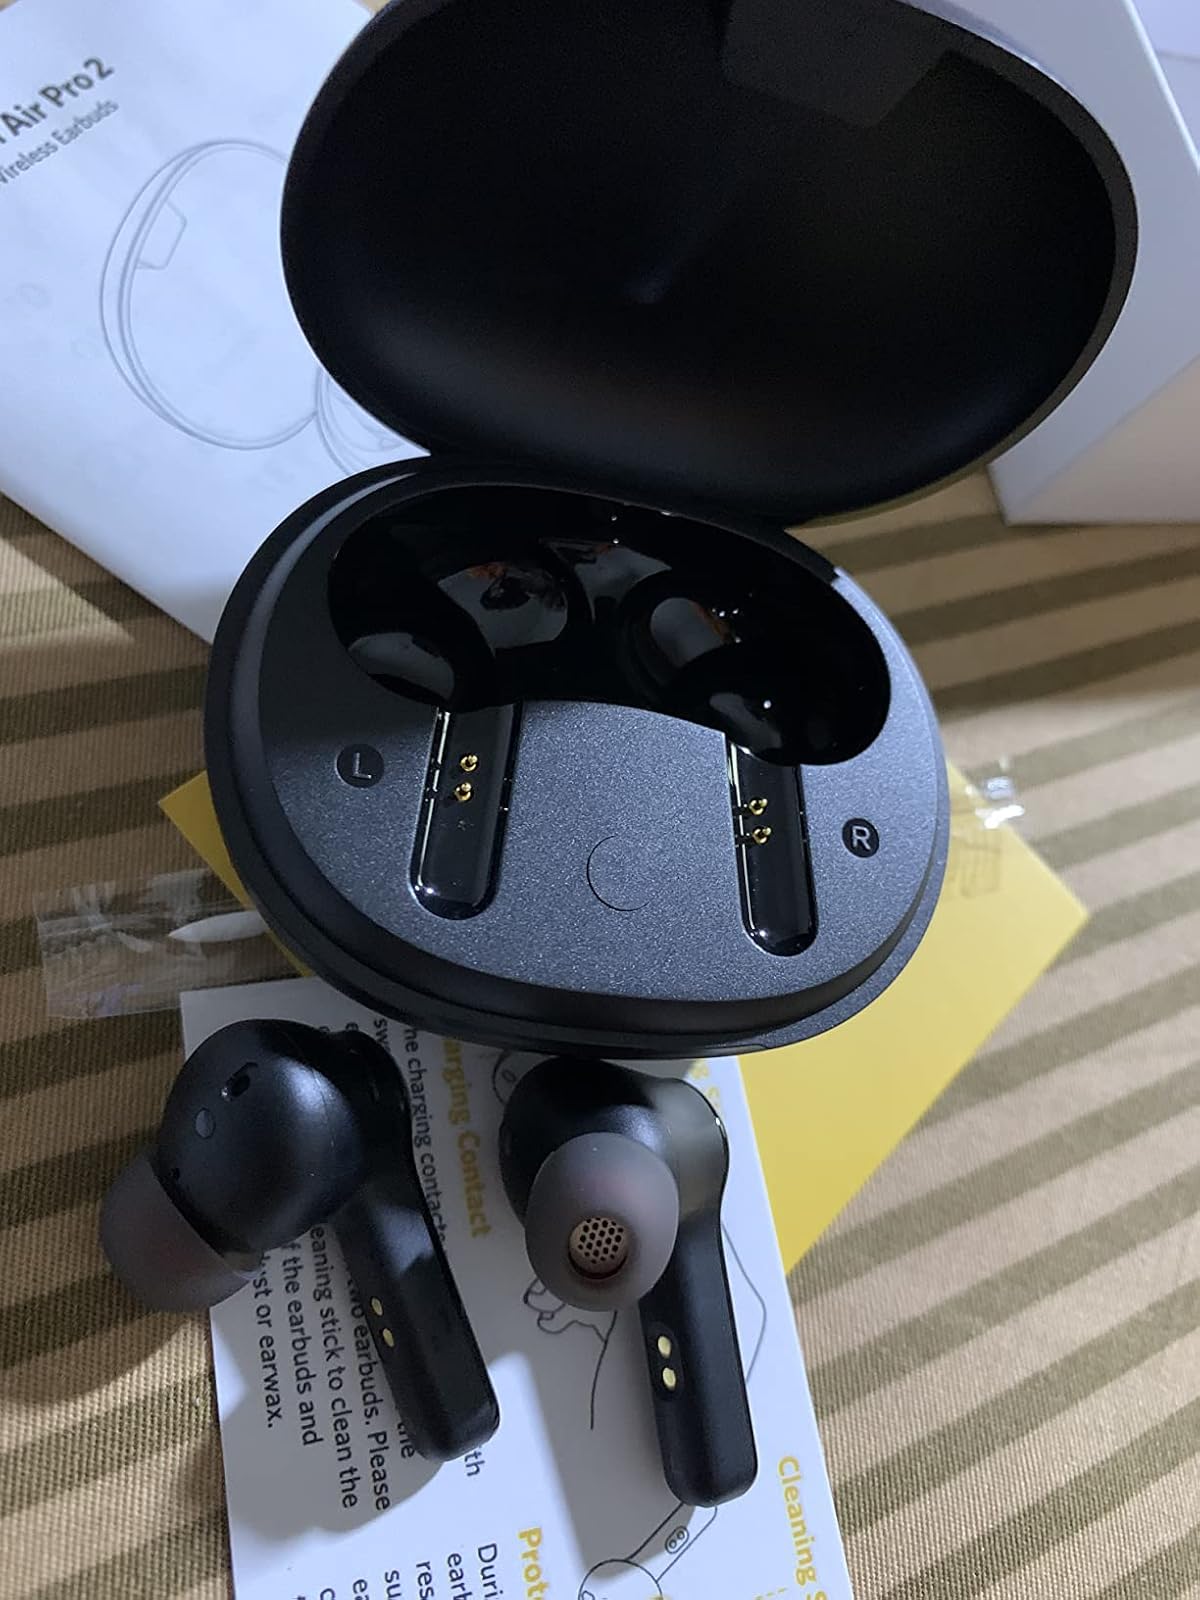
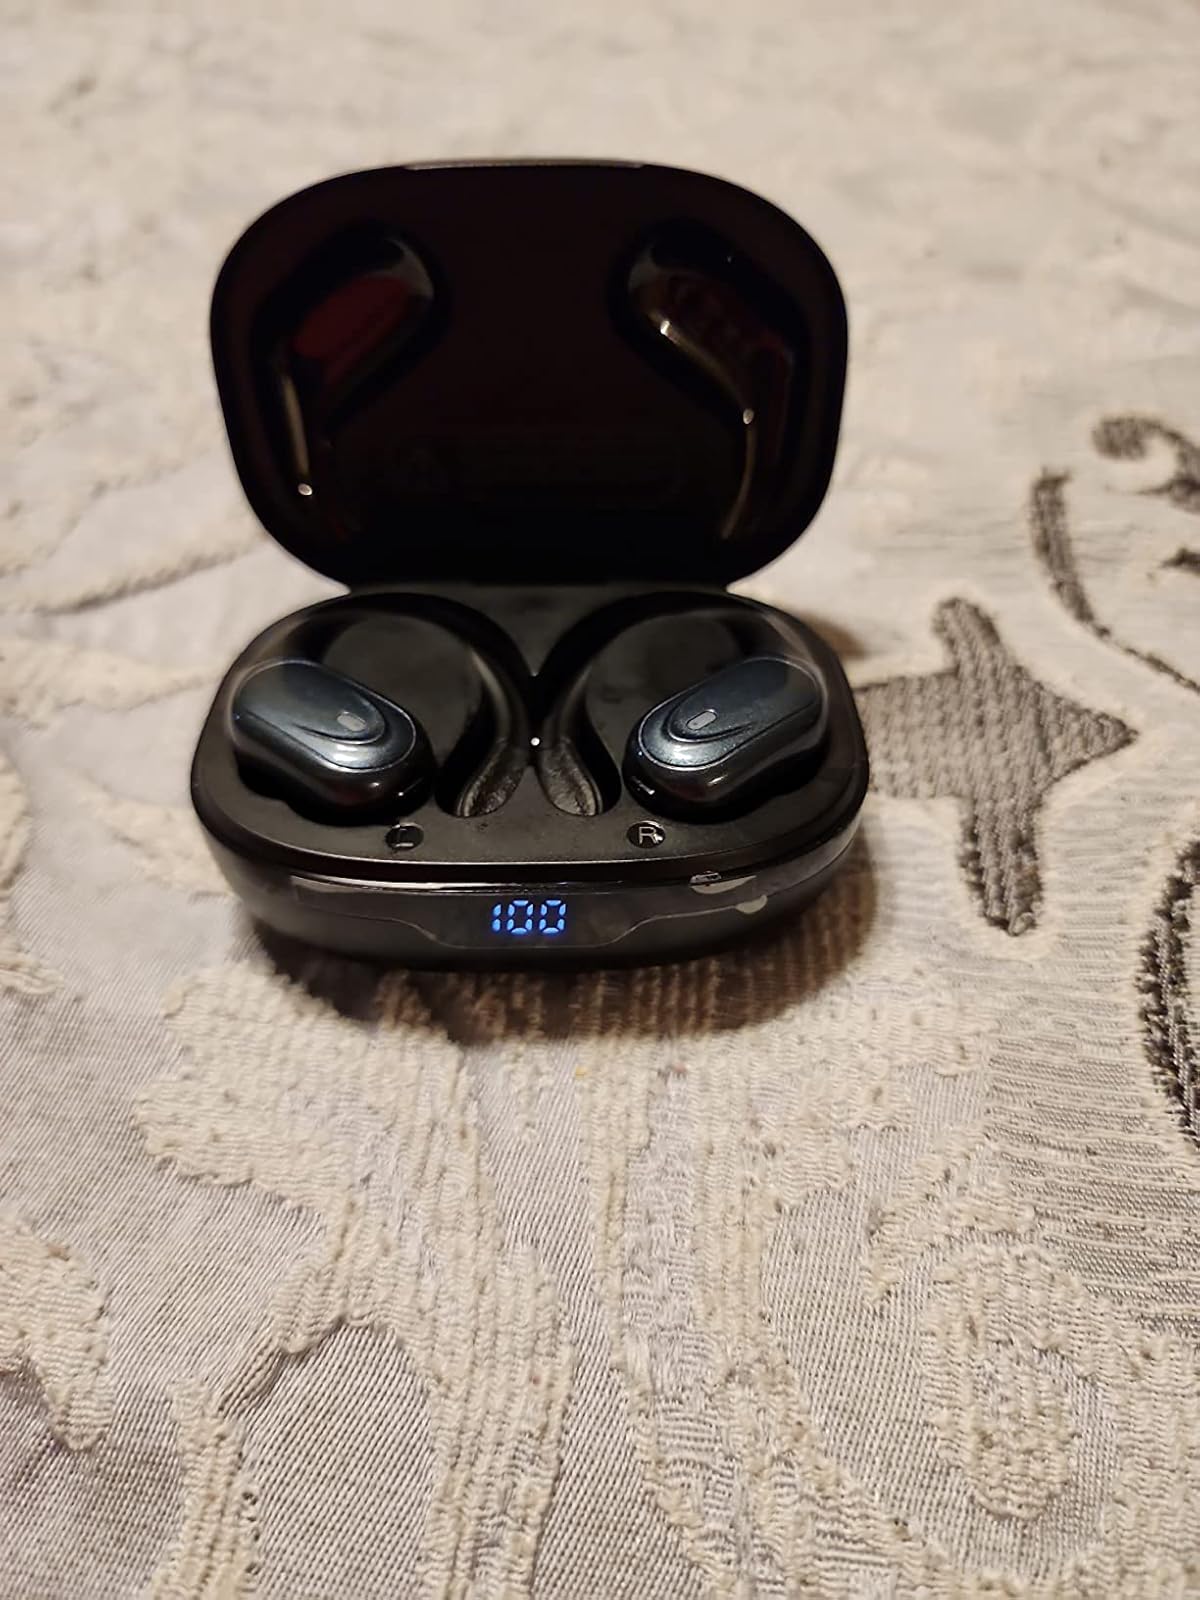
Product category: earbuds
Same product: no